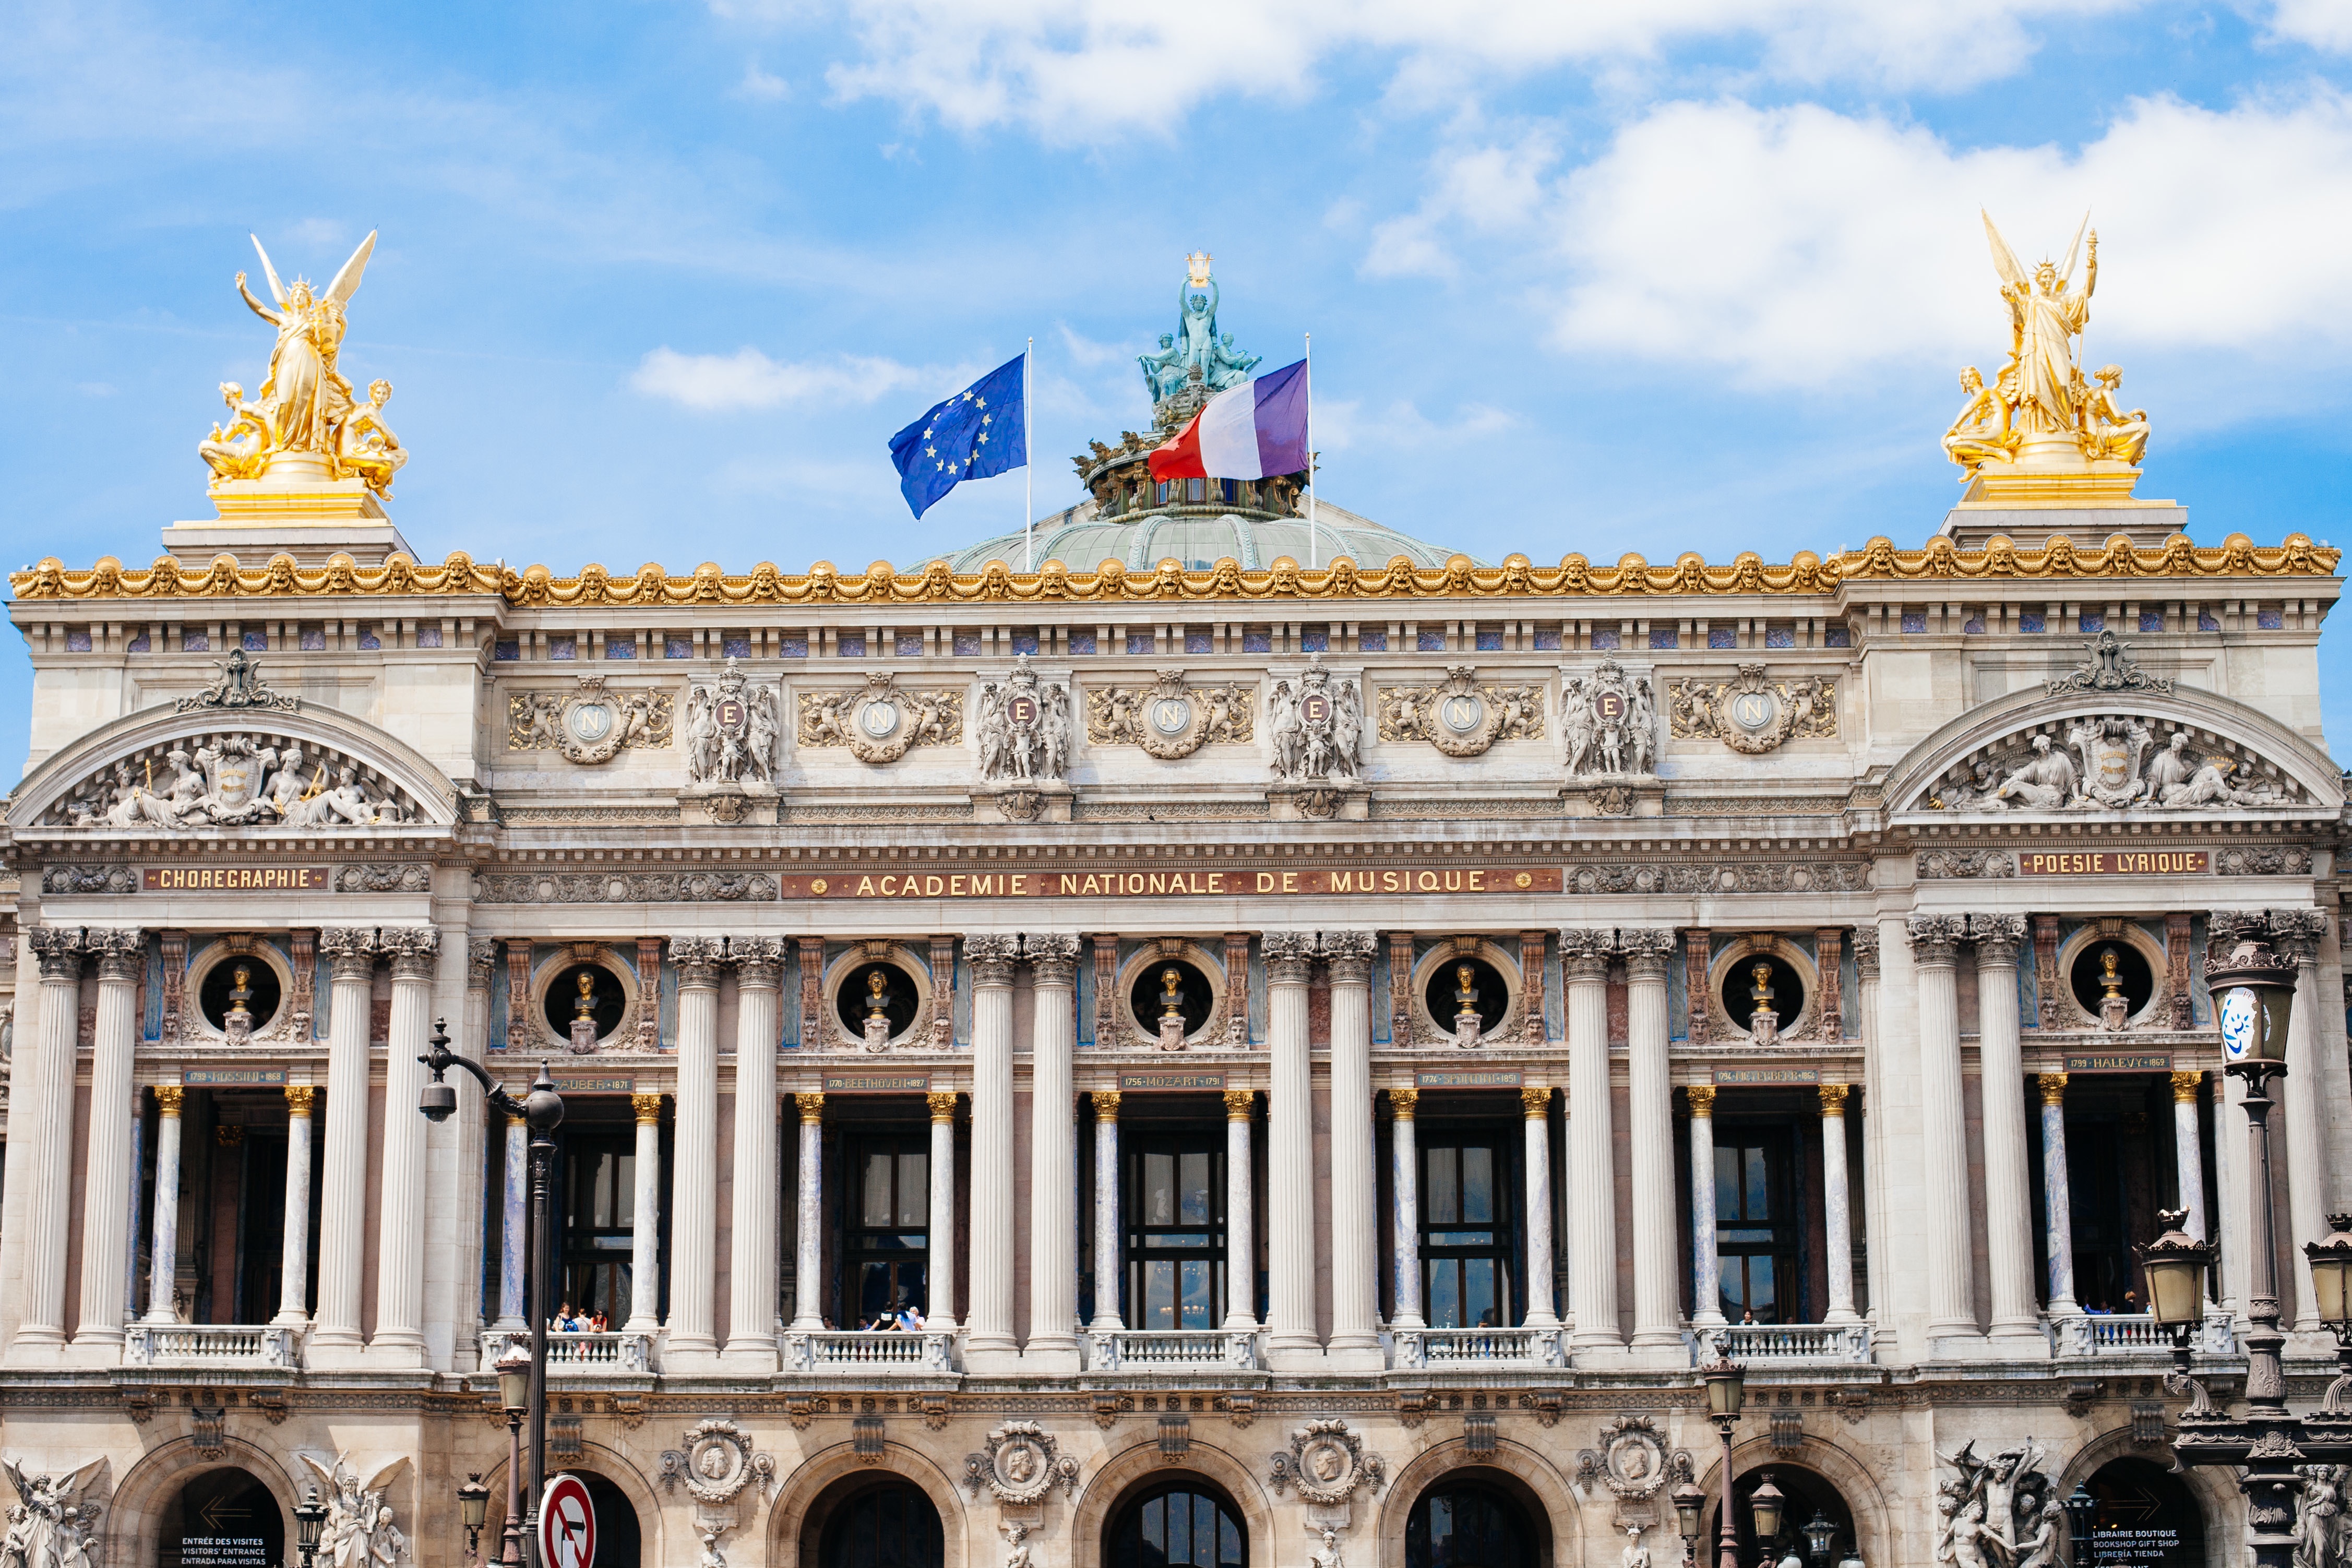
architecture, building, palace, opera house, landmark, facade, tourism, classical architecture, ancient history